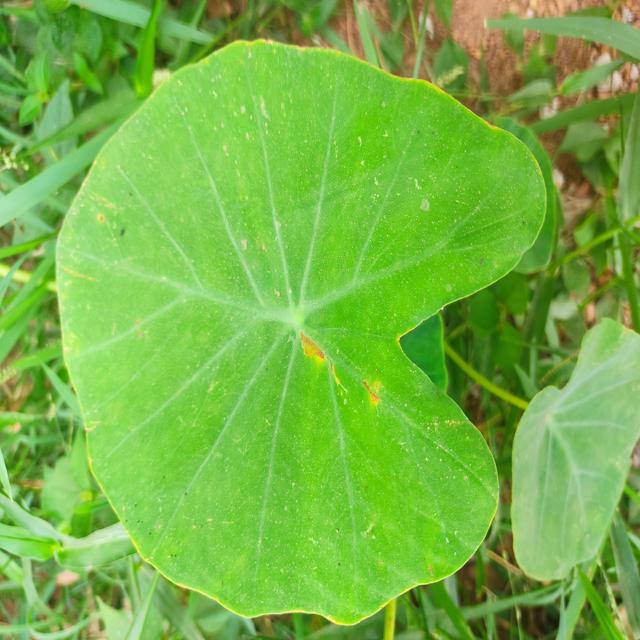
Label: Early_Blight